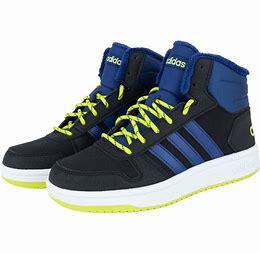
Brand: adidas
Model: NEO Hoops 2 Mid Skate